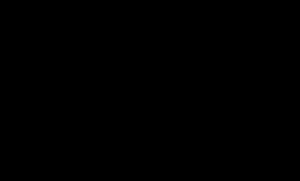
2,4-D
Den kemiske struktur af 2,4-D
"2,4-D eller 2,4-diklorfenoxy-eddikesyre er et stof, som bruges til ukrudtsbekæmpelse. Det er et såkaldt ""hormonmiddel"", der virker ved at forstyrre planternes egne hormoner. Da enkimbladede planter er betydeligt mindre følsomme overfor stoffets skadevirkninger, har det især været brugt i kornafgrøder mod tokimbladede ukrudtsarter.